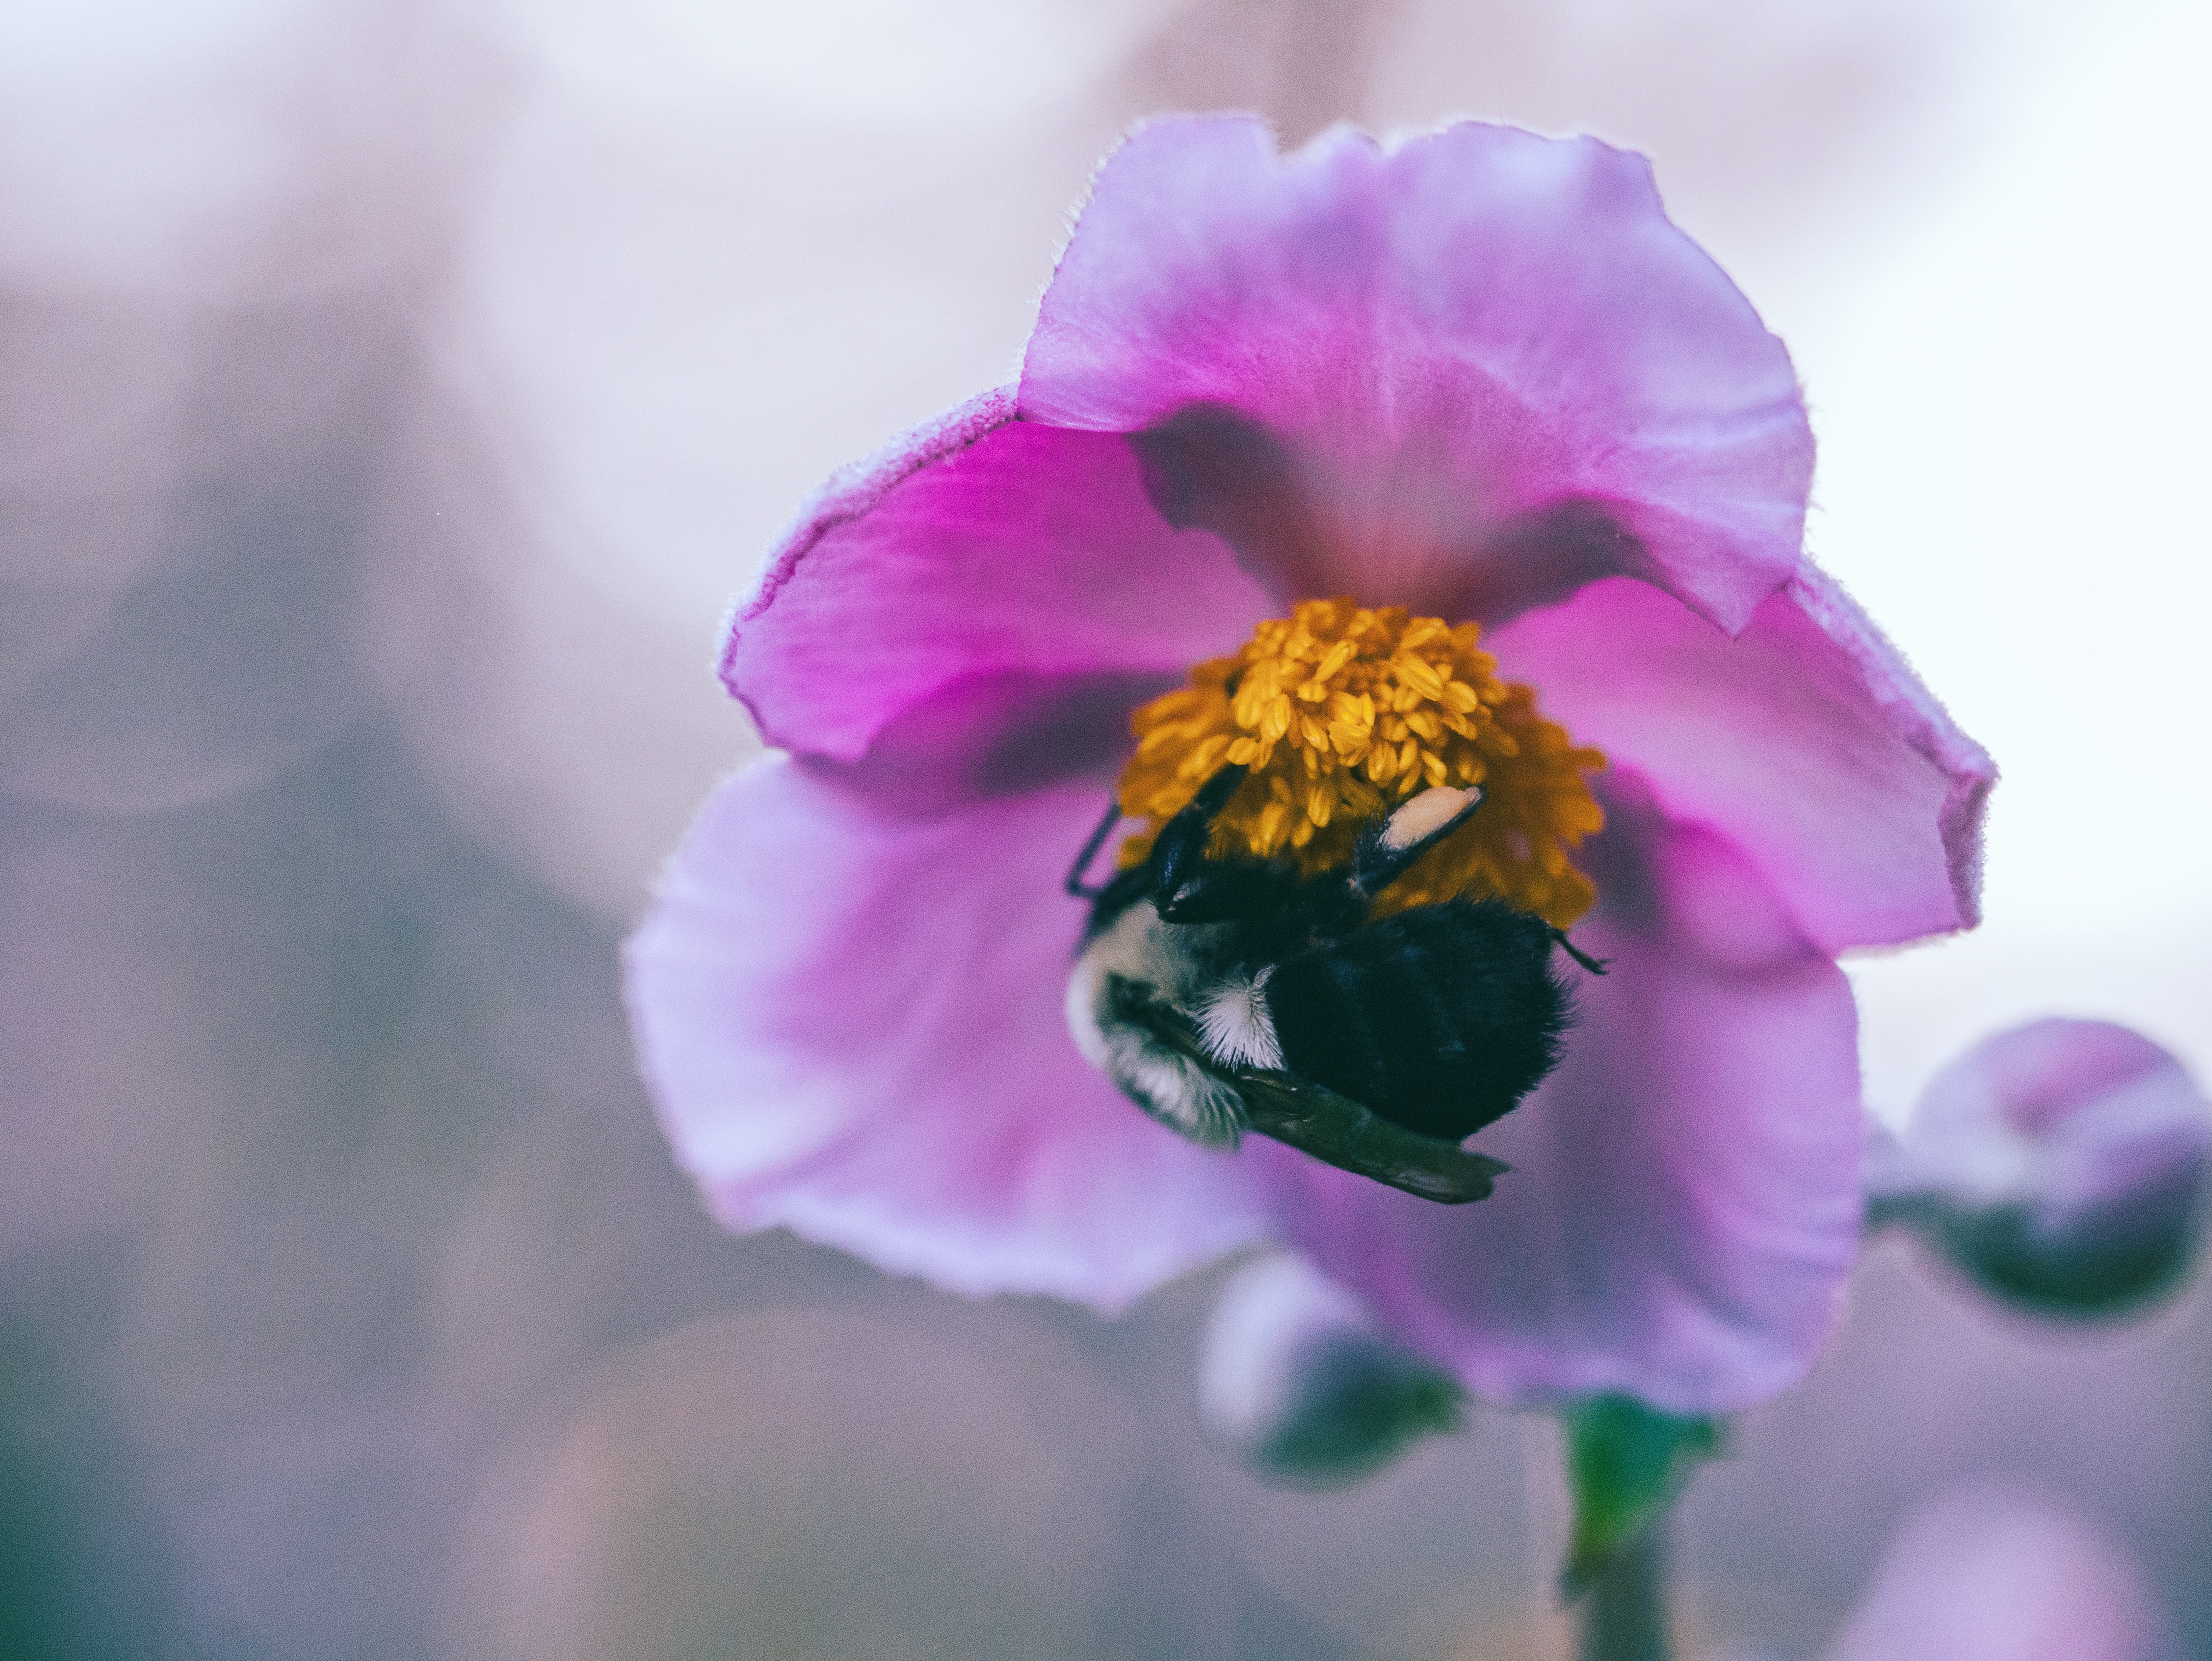
blossom, plant, flower, purple, petal, pollen, pink, flora, wildflower, close up, macro photography, flowering plant, land plant, violet family